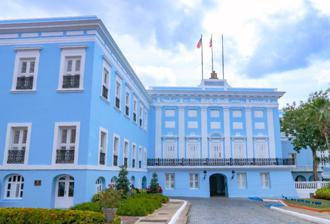
Building: La Fortaleza
Country: Puerto Rico
Year built: 1540
Official residence and office of the governor of Puerto Rico For the album by Francisca Valenzuela, see La Fortaleza (album) . For the 2020 film, see La Fortaleza (film) . For the Club Atlético Lanús stadium, see Estadio Ciudad de Lanús – Néstor Díaz Pérez . La Fortaleza Palacio de Santa Catalina From top, left to right : Close-up front view of main façade of La Fortaleza ; wide front view of the palace; view of Calle de la Fortaleza (Fortaleza Street) leading to the palace; and  wide aerial, rear view of the palace within the Walls of Old San Juan and above Paseo de la Princesa from San Juan Bay in Old San Juan Interactive General information Type Medieval fortification , Castle , Palace , Mansion Architectural style Fortification , Spanish Renaissance , Neoclassical Location Old San Juan , San Juan, Puerto Rico Address 63 Calle Fortaleza, San Juan, Puerto Rico 00901 Coordinates 18°27′51″N 66°7′9″W / 18.46417°N 66.11917°W / 18.46417; -66.11917 Construction started 1533 Completed 1540 Known for Battle of San Juan (1595) Battle of San Juan (1598) Battle of San Juan (1625) Battle of San Juan (1797) Bombardment of San Juan (1898) Website www .fortaleza .pr .gov UNESCO World Heritage Site Type Cultural Criteria vi Designated 1983 (7th session ) Part of La Fortaleza and San Juan National Historic Site in Puerto Rico Reference no. 266 Region The Americas U.S. National Historic Landmark Official name La Fortaleza Designated October 9, 1960 U.S. National Register of Historic Places Official name La Fortaleza Designated October 15, 1966 Reference no. 66000951 La Fortaleza ( English : "the fortress"), also known as the Palacio de Santa Catalina (Saint Catherine's Palace), is the official residence and workplace of the governor of Puerto Rico . Located in the historical district of Old San Juan in the capital municipality of San Juan , it has served as the governor’s residence since the 16th century, making it the oldest executive mansion in continuous use in the New World . Built from 1533 to 1540 by orders of King Charles I of Spain , the structure was the first fortification constructed by the Spanish on San Juan Islet to defend San Juan Bay , the harbor of Old San Juan . La fortaleza , alongside El Morro , San Cristóbal , El Cañuelo , and other forts part of the Walls of Old San Juan , protected strategically and militarily important Puerto Rico , or La Llave de las Indias (The Key to the Indies ), from invasion by competing world powers and harassment by privateers and pirates during the Age of Sail . It was designated a World Heritage Site in 1983. Logo of La Fortaleza The structure La Fortaleza from the Bay of San Juan as recorded in the 1671 edition of John Ogilby 's America , one of the most influential works of the 17th century La Fortaleza was the first defensive fortification built in the historic city of Old San Juan, originally known as Ciudad de Puerto Rico ( rich port city ), and the first of a series of military structures built to protect the city, which included the Castillo San Felipe del Morro and the Fort San Cristóbal . The construction was authorized by Charles V, Holy Roman Emperor as a defense against attacks from Island Caribs and the European powers of the time. Initially, the structure consisted of four walls enclosing an interior patio with a circular tower known as the Homage Tower . From the top of the tower, following military tradition, the governor would take fidelity oaths at critical moments to the King and Queen of Spain. Later, a second tower named the Austral Tower was constructed. During the 1640 reconstruction, a chapel named after Santa Catalina Alejandría originally standing outside the fortification's walls was integrated into the structure's walls, resulting in the alternate name of Palacio de Santa Catalina ( Saint Catherine's Palace ) . The complex currently consists of a few attached buildings with formal living quarters on the second floor and private quarters on the third. It overlooks the high city walls that front the bay , and within the north perimeter of the house are sheltered gardens and a swimming pool. History La Fortaleza in 1899 Starting in 1529, Governor La Gama petitioned the emperor on the need to build defensive fortifications "because the island's defenseless condition caused the people to emigrate."  Construction started in 1533, using stone, and concluded by 1540.  Yet the fort had no guns, and Gonzalo Fernández de Oviedo y Valdés commented, "if it had been constructed by blind men could not have been located in a worse location."  Yet the structure has served as the governor's residence since 1544. Since the 16th century, La Fortaleza has acted as the residence of the Governor of Puerto Rico, making it the oldest executive mansion in continuous use in the Americas. The mansion was remodeled in 1846 by the Spanish authorities to adapt its military origin to its new purely administrative function. La Fortaleza has been captured three times by foreign powers: 1598, George Clifford , Earl of Cumberland , attacked San Juan. In 1625, General Boudewijn Hendricksz (Balduino Enrico) of the Netherlands invaded the city and established himself at La Fortaleza . During the Dutch retreat, the fortress and the city were set ablaze. 1898, the U.S. Navy invaded and occupied Puerto Rico, establishing a provisional government. In 1834, Colonel George Dawson Flinter described the fortress of Santa Catalina as having a chapel, stables, cistern, and an east wing with spacious apartments. According to tradition, in 1898, just before the United States invaded Puerto Rico during the Spanish–American War , the last Spanish governor of the island, Ricardo De Ortega , struck a longcase clock in La Fortaleza with his sword, stopping the clock and marking the time at which Spain lost control over Puerto Rico. La Fortaleza on a U.S. stamp in 1937 On October 30, 1950, there was an attempt by a few nationalists to enter La Fortaleza in what is known as the San Juan Nationalist revolt , intending to attack then-governor Luis Muñoz Marín . The 5-minute shootout resulted in four Nationalists dead: Domingo Hiraldo Resto, Carlos Hiraldo Resto, Manuel Torres Medina, and Raímundo Díaz Pacheco. Three of the guards of the building, among them Lorenzo Ramos, were seriously injured. On October 9, 1960, La Fortaleza was designated a United States National Historic Landmark . Teodoro Vidal , a cultural affairs official under Luis Muñoz Marín , organized renovation work on the building around this time. In 1983, La Fortaleza , along with the San Juan National Historic Site , was declared a World Heritage Site by UNESCO . Trivia This section contains a list of miscellaneous information . Please relocate any relevant information into other sections or articles. ( October 2023 ) La Fortaleza has two defensive towers, part of its original castle structure La Fortaleza has two towers: the Astral Tower and the Homenaje Tower (Homage Tower), which show that it was originally a military structure. The Homage Tower houses the Santa Catalina Chapel , where a colorful mosaic of 95,000 pieces in honor of the Holy Trinity stands out. In 1956, when an area covered with a panel was unsealed, what could be the old kitch en of La Fortaleza was discovered in the Austral Tower . The paintings exhibited at La Fortaleza are on loan from the Institute of Puerto Rican Historical Culture and are changed according to the taste of the ruler of the day. Originally, La Fortaleza was painted salmon red, the characteristic color of the island's military installations of the time of Spanish colony. Its wooden doors were green and its columns were painted white with gold details. U.S. President Barack Obama tours La Fortaleza in 2011 U.S. Presidents who have visited La Fortaleza , include Herbert Hoover in 1931, Harry S. Truman in 1948, John F. Kennedy in 1961, Barack Obama in 2011, and Bill Clinton in 2013. La Fortaleza has had 156 governors: 124 under the Spanish regime, 19 under the U.S. regime and 13 Puerto Ricans, 11 elected, one appointed by the President of the United States Jesús T. Piñero and one sworn in by the Constitution of Puerto Rico Wanda Vázquez Garced . Three flags fly over La Fortaleza : the Puerto Rican flag, the American flag, and the Governor's white flag. When the white flag is not raised, it is because the governor is outside the Santa Catalina Palace . The Hundido Garden was named Doña Inés Garden in honor of Doña Inés Mendoza , wife of former governor Luis Muñoz Marín , because that was her favorite spot at La Fortaleza , where she lived for 16 years. In literature In 2011, Puerto Rican author Giannina Braschi wrote the dramatic novel United States of Banana , featuring climactic scenes of revolution at La Fortaleza. Gallery La Fortaleza on July 4, 1899 Back view of La Fortaleza Gardens at La Fortaleza Front view of La Fortaleza Calle de la Fortaleza leading to the palace with a canopy of multicolored umbrellas Calle de la Fortaleza leading to the palace with a canopy of the Monoestrellada (Monostarred) flag of Puerto Rico Aerial back view of La Fortaleza Reception of the U.S. President Herbert Hoover to La Fortaleza in 1931 Original "Throne Room", currently Governor's Office, La Fortaleza in 1933. Photo by Jack E. Boucher. Historic American Buildings Survey . La Fortaleza in 1933. Photo by Jack E. Boucher. Historic American Buildings Survey . See also List of United States National Historic Landmarks in United States commonwealths and territories, associated states, and foreign states List of the oldest buildings in Puerto Rico National Register of Historic Places listings in metropolitan San Juan, Puerto Rico References